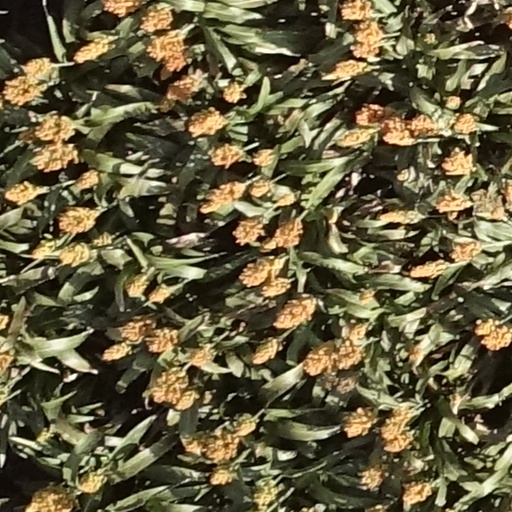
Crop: sorghum